Sardari Begum

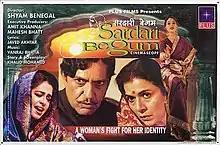
DVD cover

Sardari Begum is a 1996 Indian musical film directed by Shyam Benegal. The film stars Kiron Kher, Amrish Puri, Rajit Kapur and Rajeshwari Sachdev.